Battle of Saint-Mihiel

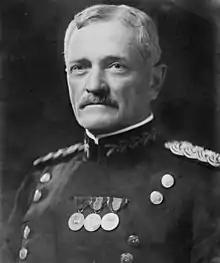
General Pershing

General John Pershing thought that a successful Allied attack in the region of St. Mihiel, Metz, and Verdun would have a significant effect on the German Army. General Pershing was also aware that the area's terrain setting first dictated that the restricted rail and road communications into Verdun (restrictions that had been imposed by the German attack during the Battle of Flirey) be cleared, and that a continuation of the attack to capture the Germany railroad center at Metz would be devastating to the Germans. For this, he placed his confidence in a young First Infantry Division Major, George Marshall, to move troops and supplies effectively throughout the battle. After these goals were accomplished, the Americans could launch offensives into Germany proper. The American First Army had been activated in August and taken over the sector of the Allied line. Pershing had to persuade Marshal Foch (the supreme Allied military commander) to permit an American attack on the salient.